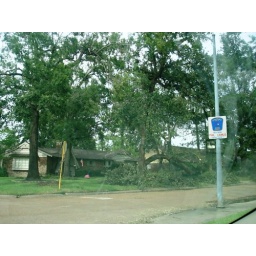
This tree was laying across the road yesterday; it's been chopped up and cleared by the owners now.